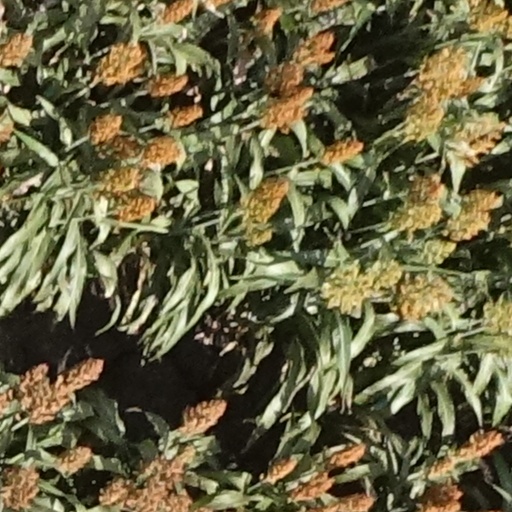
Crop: sorghum